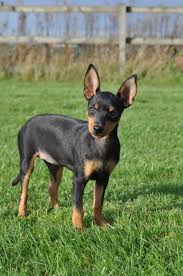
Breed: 237-n000095-toy_terrier